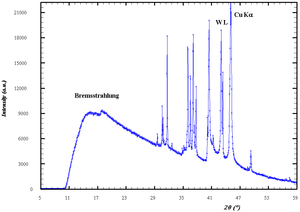
Les rayons X sont une forme de rayonnement électromagnétique à haute fréquence constitué de photons dont l'énergie varie d'une centaine d'eV, à plusieurs MeV.
Le scanner spectral X aussi connu sous l’acronyme SCT, est une modalité d’imagerie médicale récente qui allie le principe de la tomographie par rayon X et l’utilisation de plusieurs niveaux d’énergie afin de pouvoir identifier la composition d’une substance d'intérêt. Le scanner spectral permet de réaliser ce qu'on appelle une imagerie spectrale ou encore dite au K-edge des éléments.Il existe de nombreuses technologies permettant de faire du scanner spectral présentant chacune leurs lots d'avantages et d'inconvénients.
Les tubes à rayons X sont des dispositifs permettant de produire des rayons X, en général pour trois types d'applications :
La méthode de Laue est un procédé de radiocristallographie qui consiste à recueillir le cliché de diffraction d'un faisceau polychromatique de rayons X ou de neutrons par un monocristal fixe. Cette méthode, la plus ancienne des méthodes de diffraction, doit son nom à Max von Laue qui obtint le prix Nobel de physique en 1914 pour ses travaux sur la diffraction.